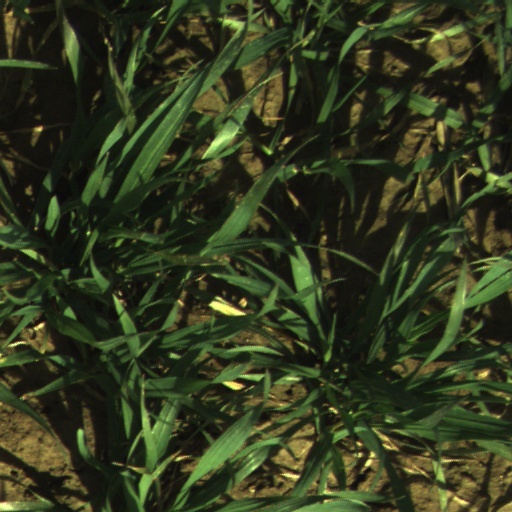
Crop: wheat